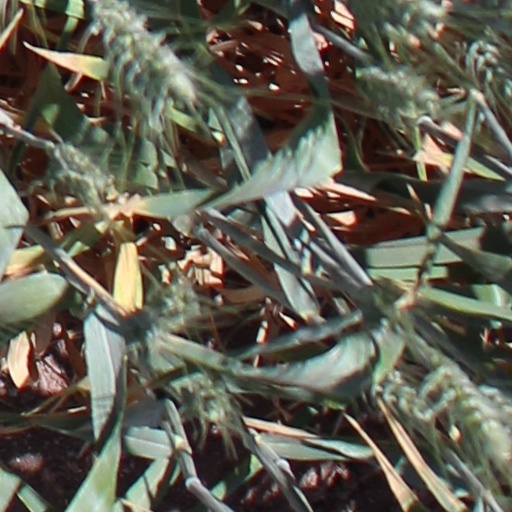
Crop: wheat